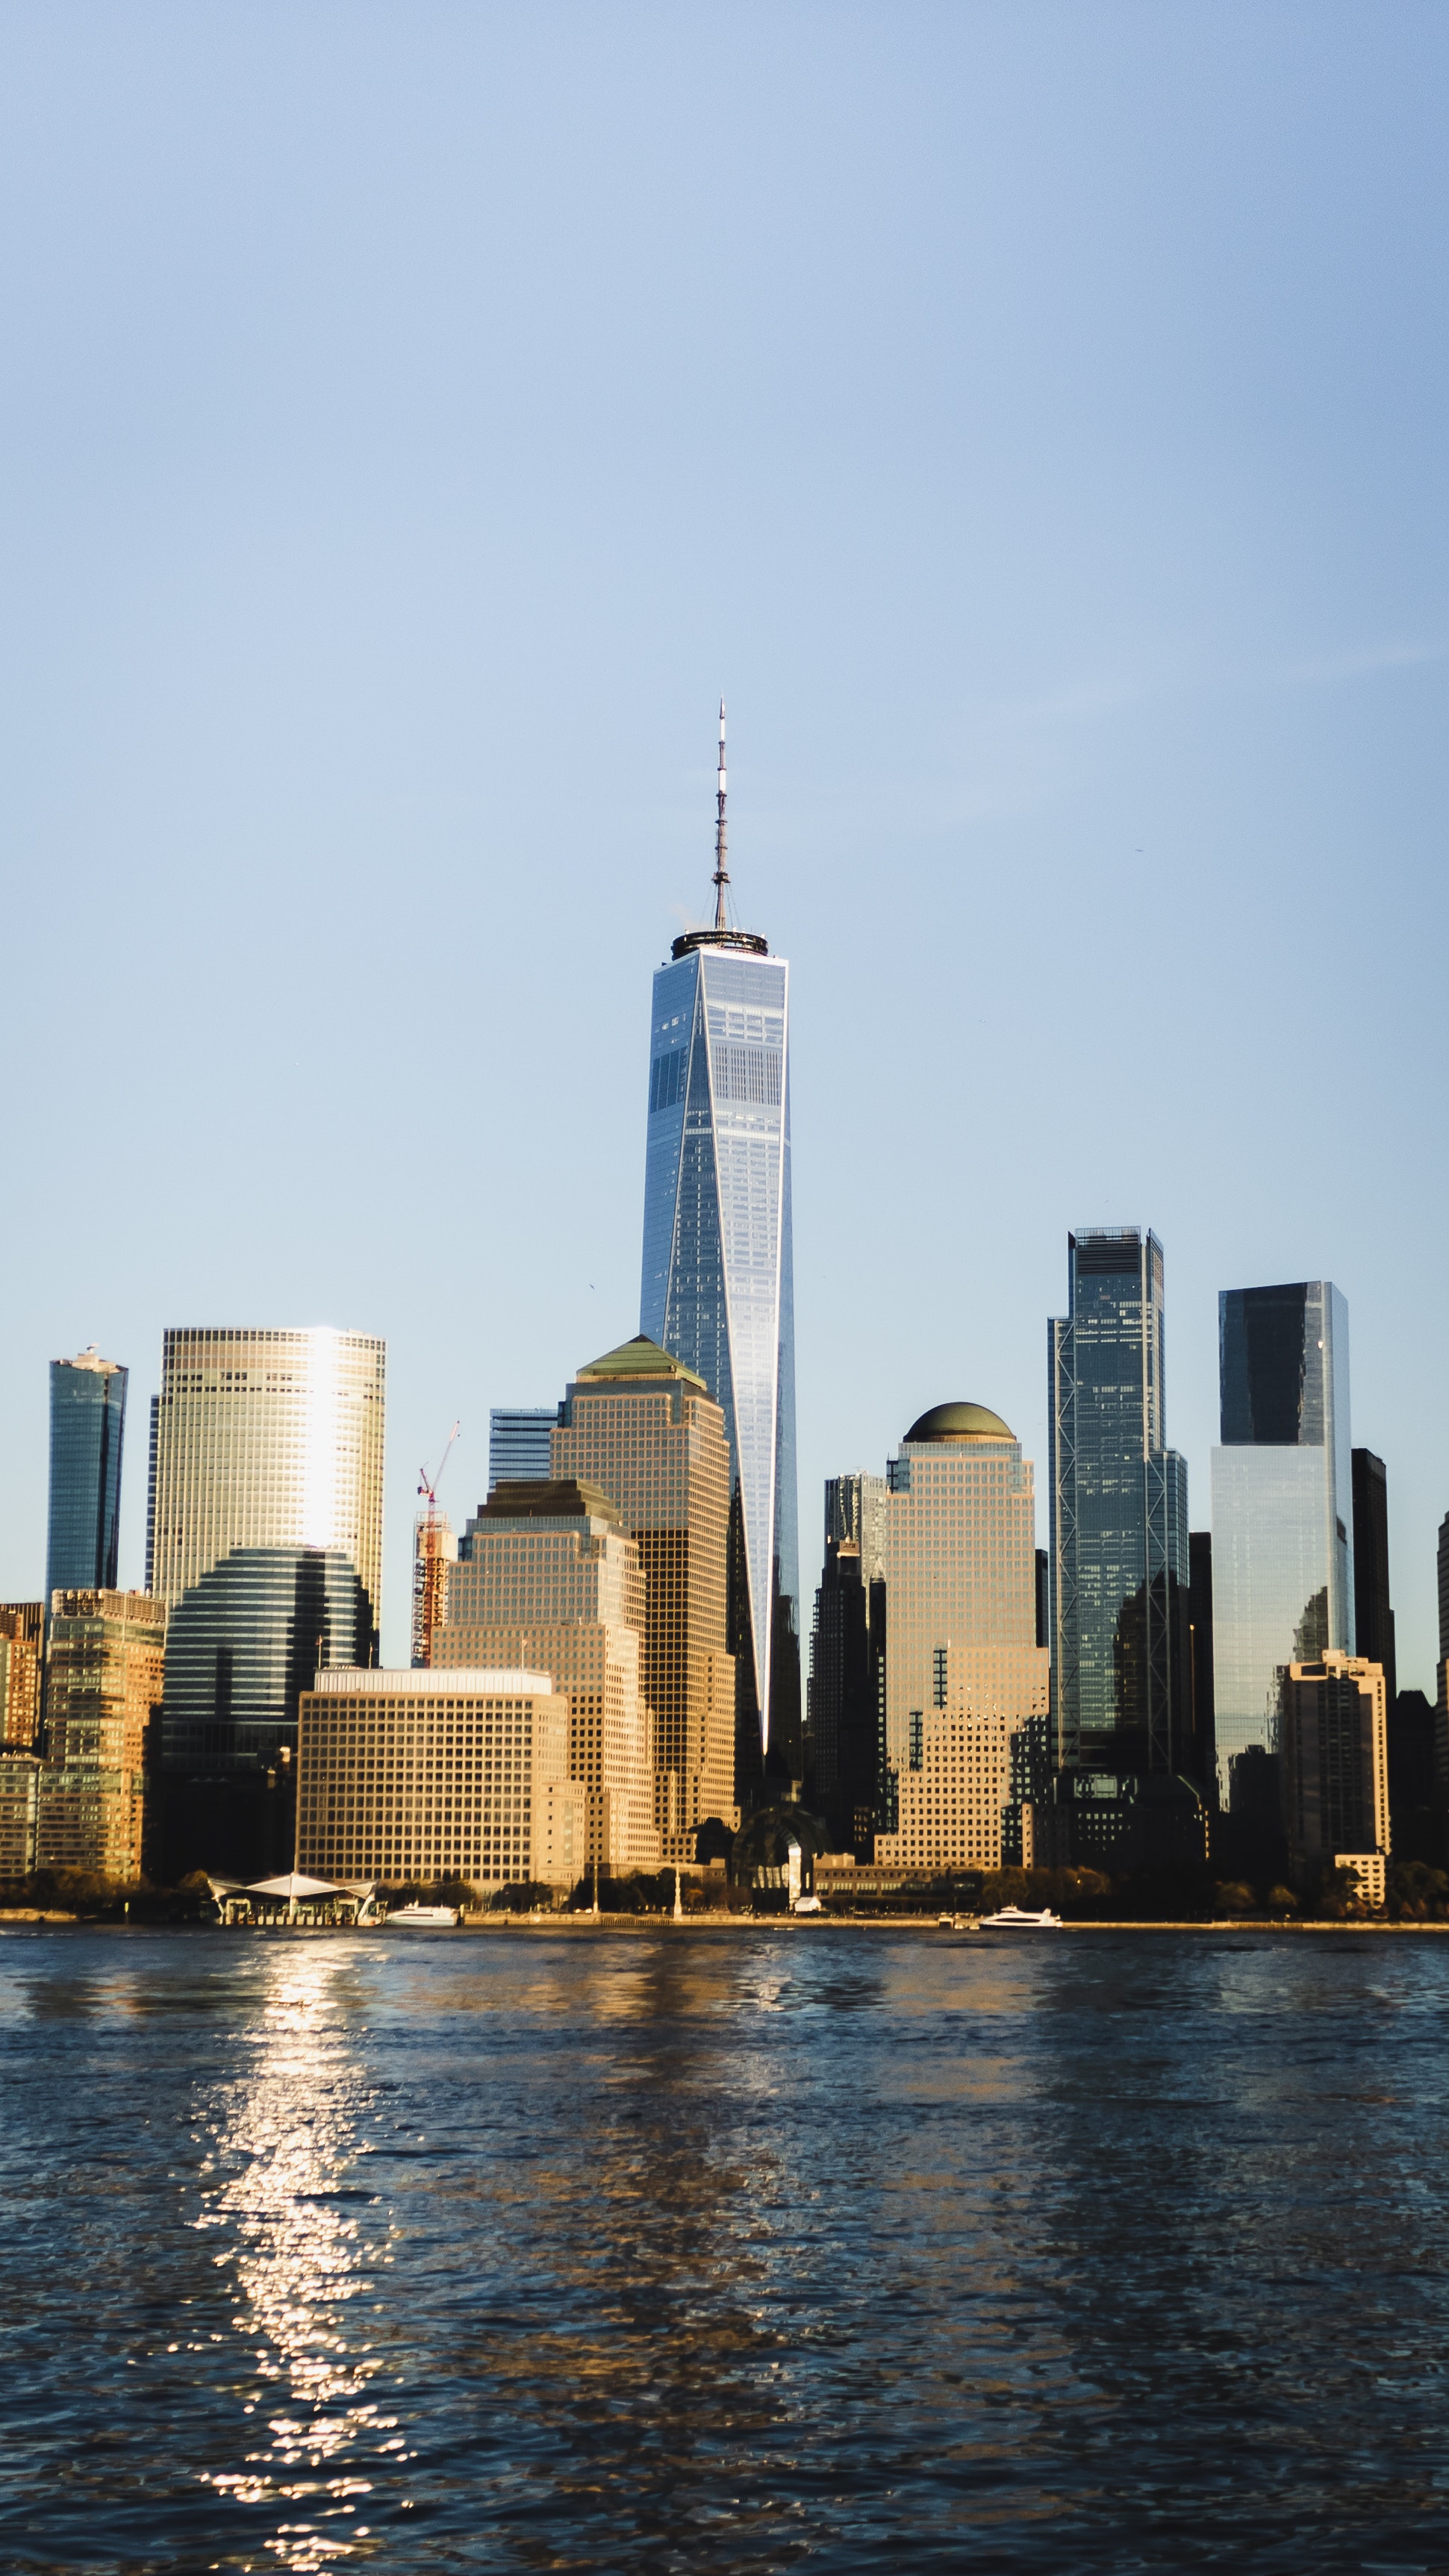
natural, water, skyscraper, sky, building, tower, tower block, lake, cityscape, condominium, cloud, morning, city, horizon, commercial building, metropolis, mixed use, downtown, tree, dusk, reflection, skyline, reservoir, evening, facade, headquarters, corporate headquarters, transport